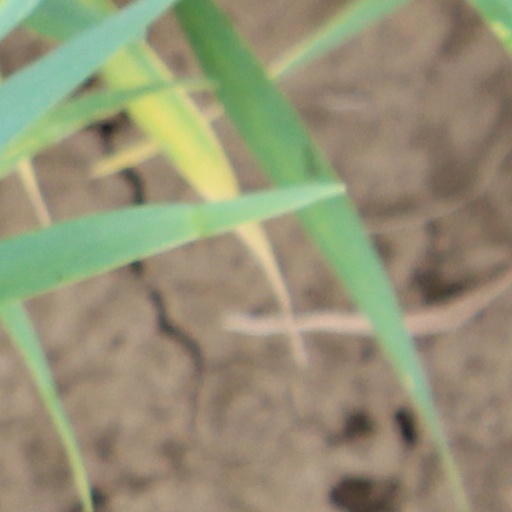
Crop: wheat